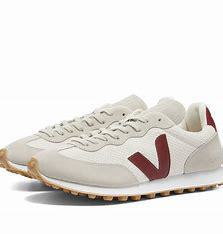
Brand: Veja
Model: RIO Branco